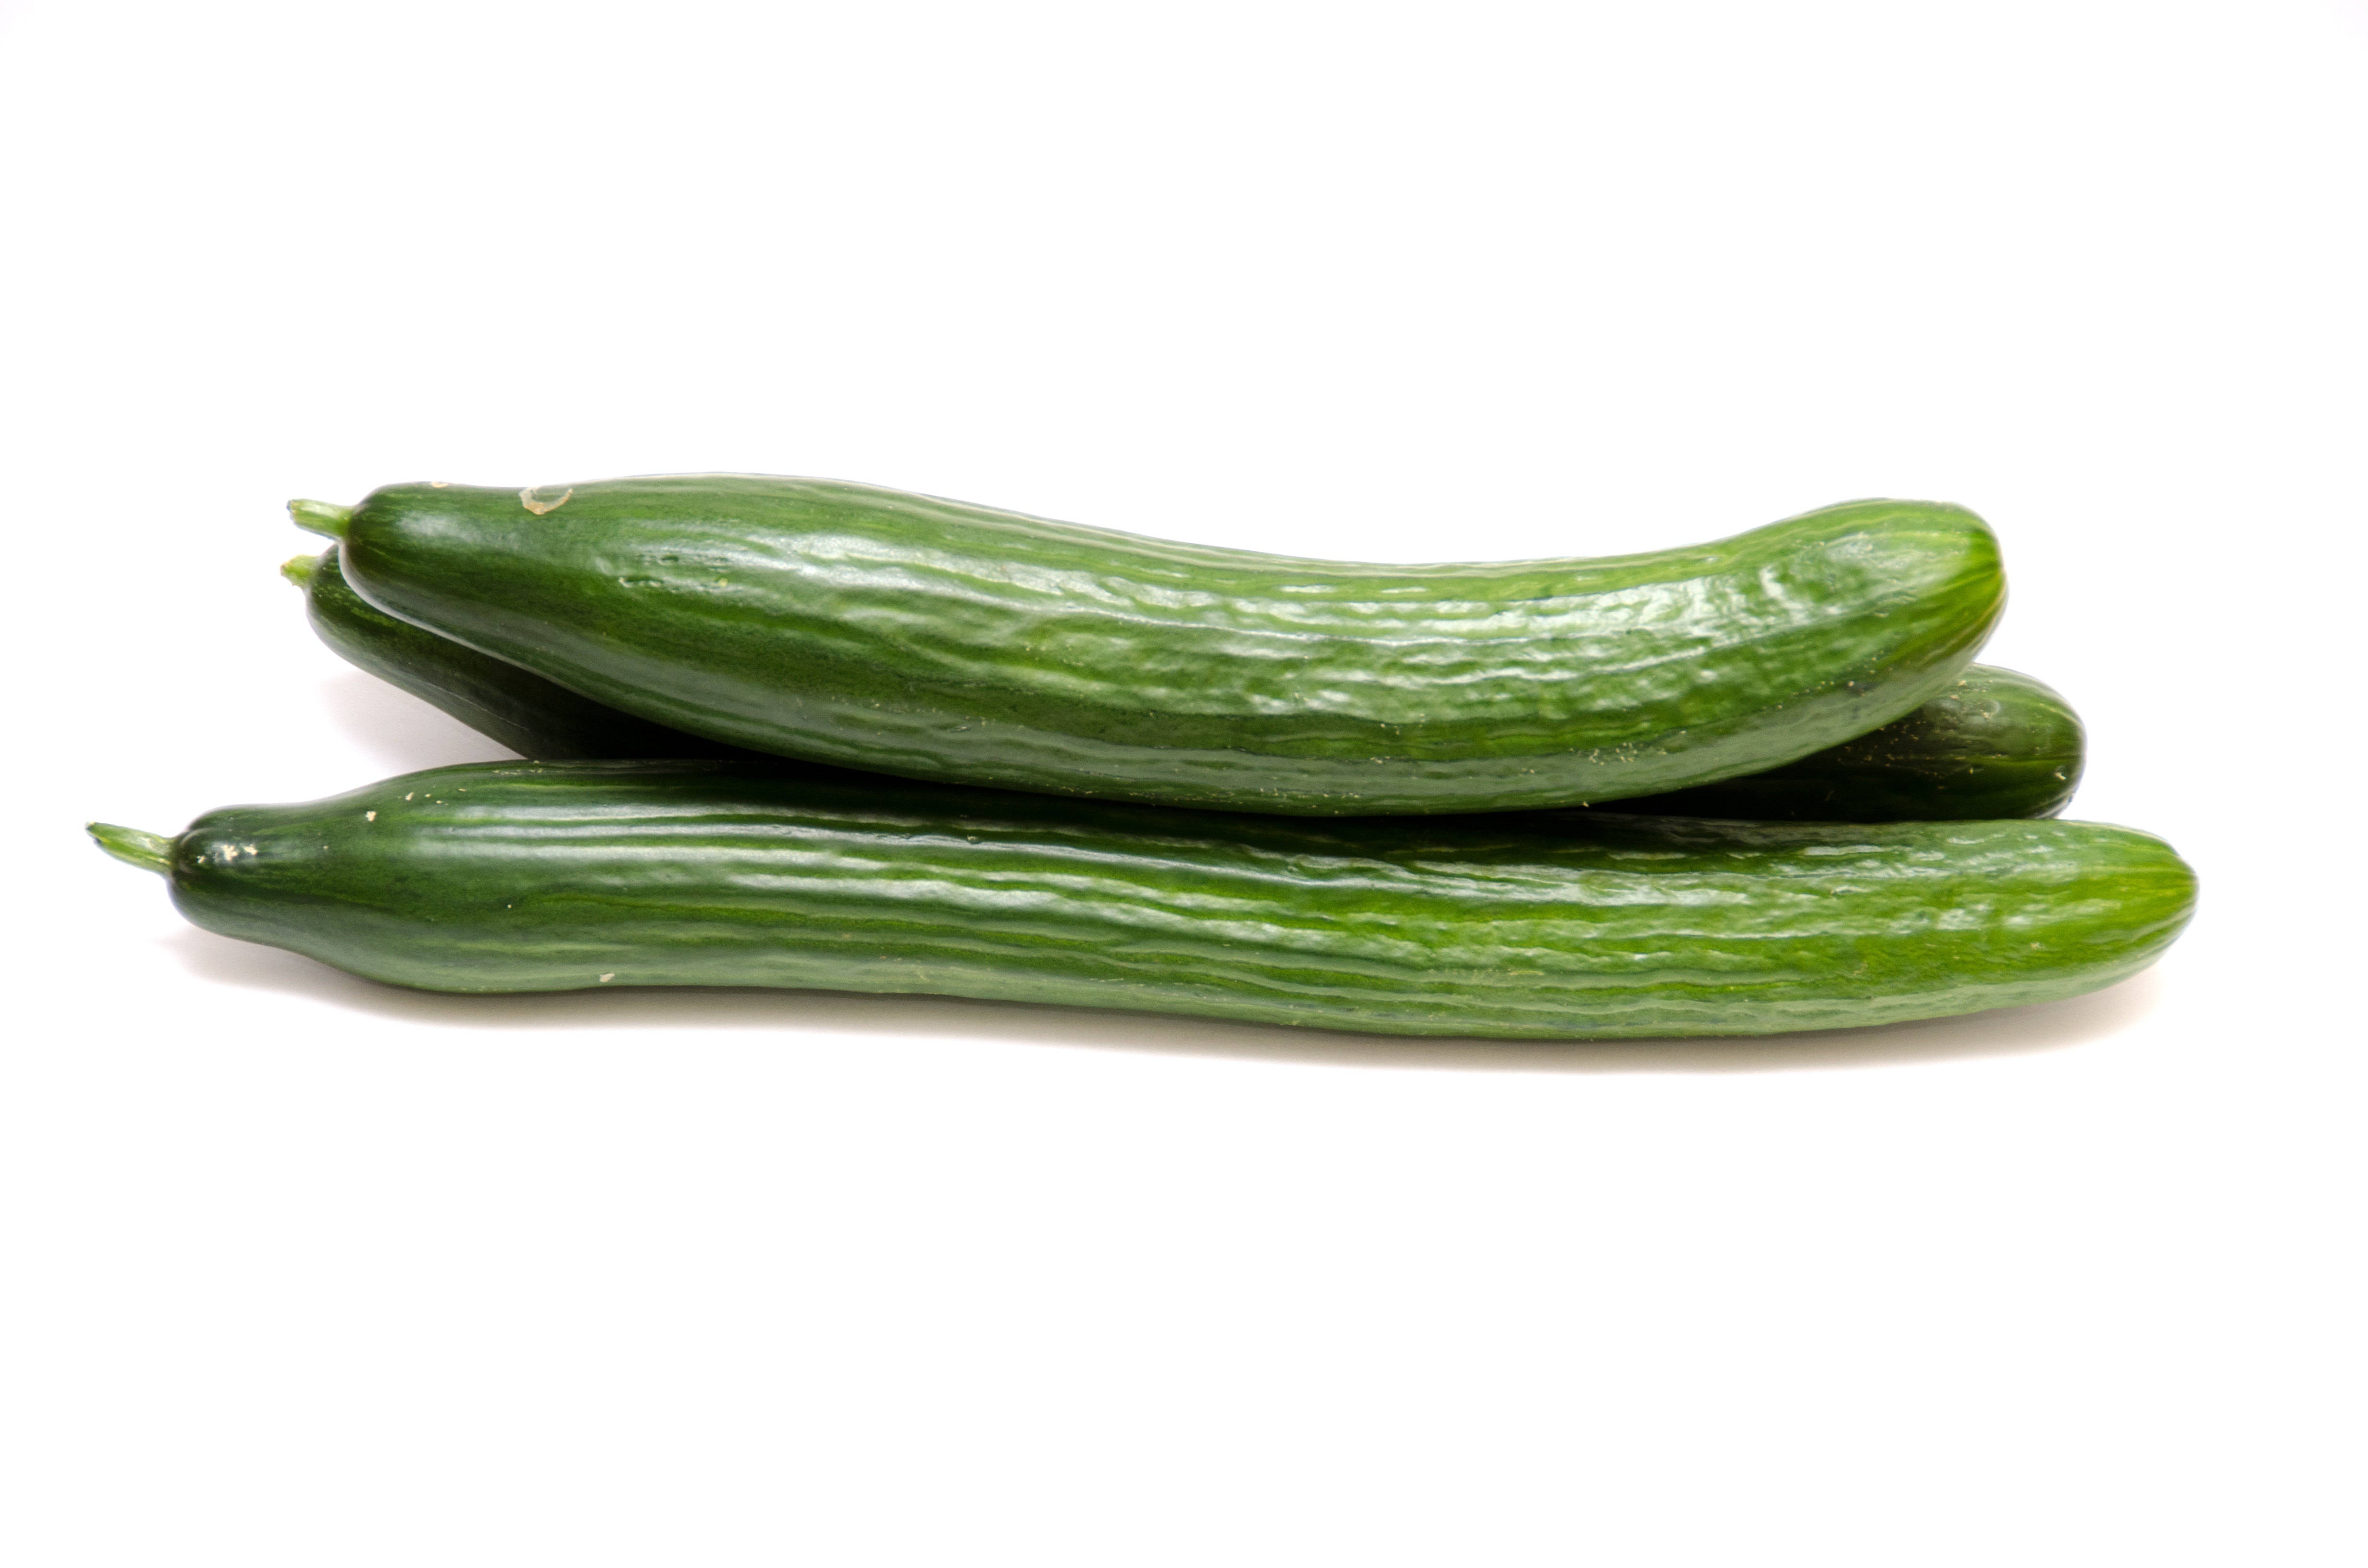
plant, food, salad, green, produce, vegetable, healthy, eat, gourd, nutrition, vegetables, cucumber, vitamins, frisch, bless you, cucumbers, flowering plant, land plant, cucumber gourd and melon family, summer squash